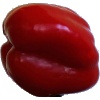
Label: Pepper Red 1